Setagaya-Daita Station

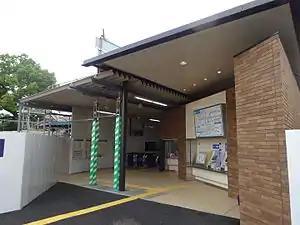
Setagaya-Daita Station

is an underground passenger train station on the Odawara Line in Setagaya, Tokyo, Japan, operated by the private railway operator Odakyu Electric Railway.